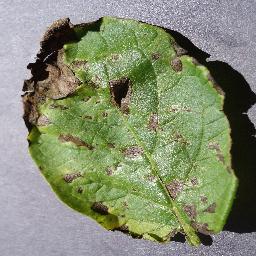
Etiqueta: Tizon_Temprano